Question: Please indicate a possible affordance area of the bicycle that can be used for sitting on
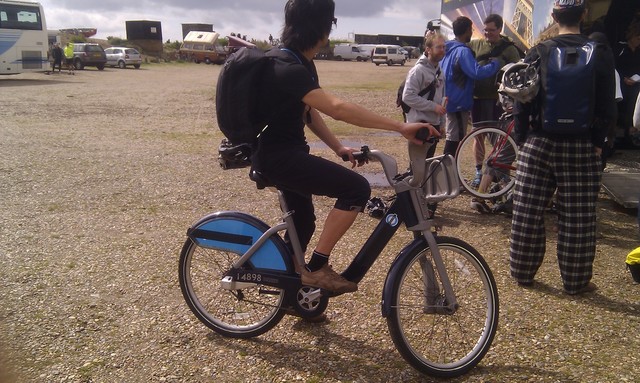
Answer: [246.5, 162, 307.5, 189]